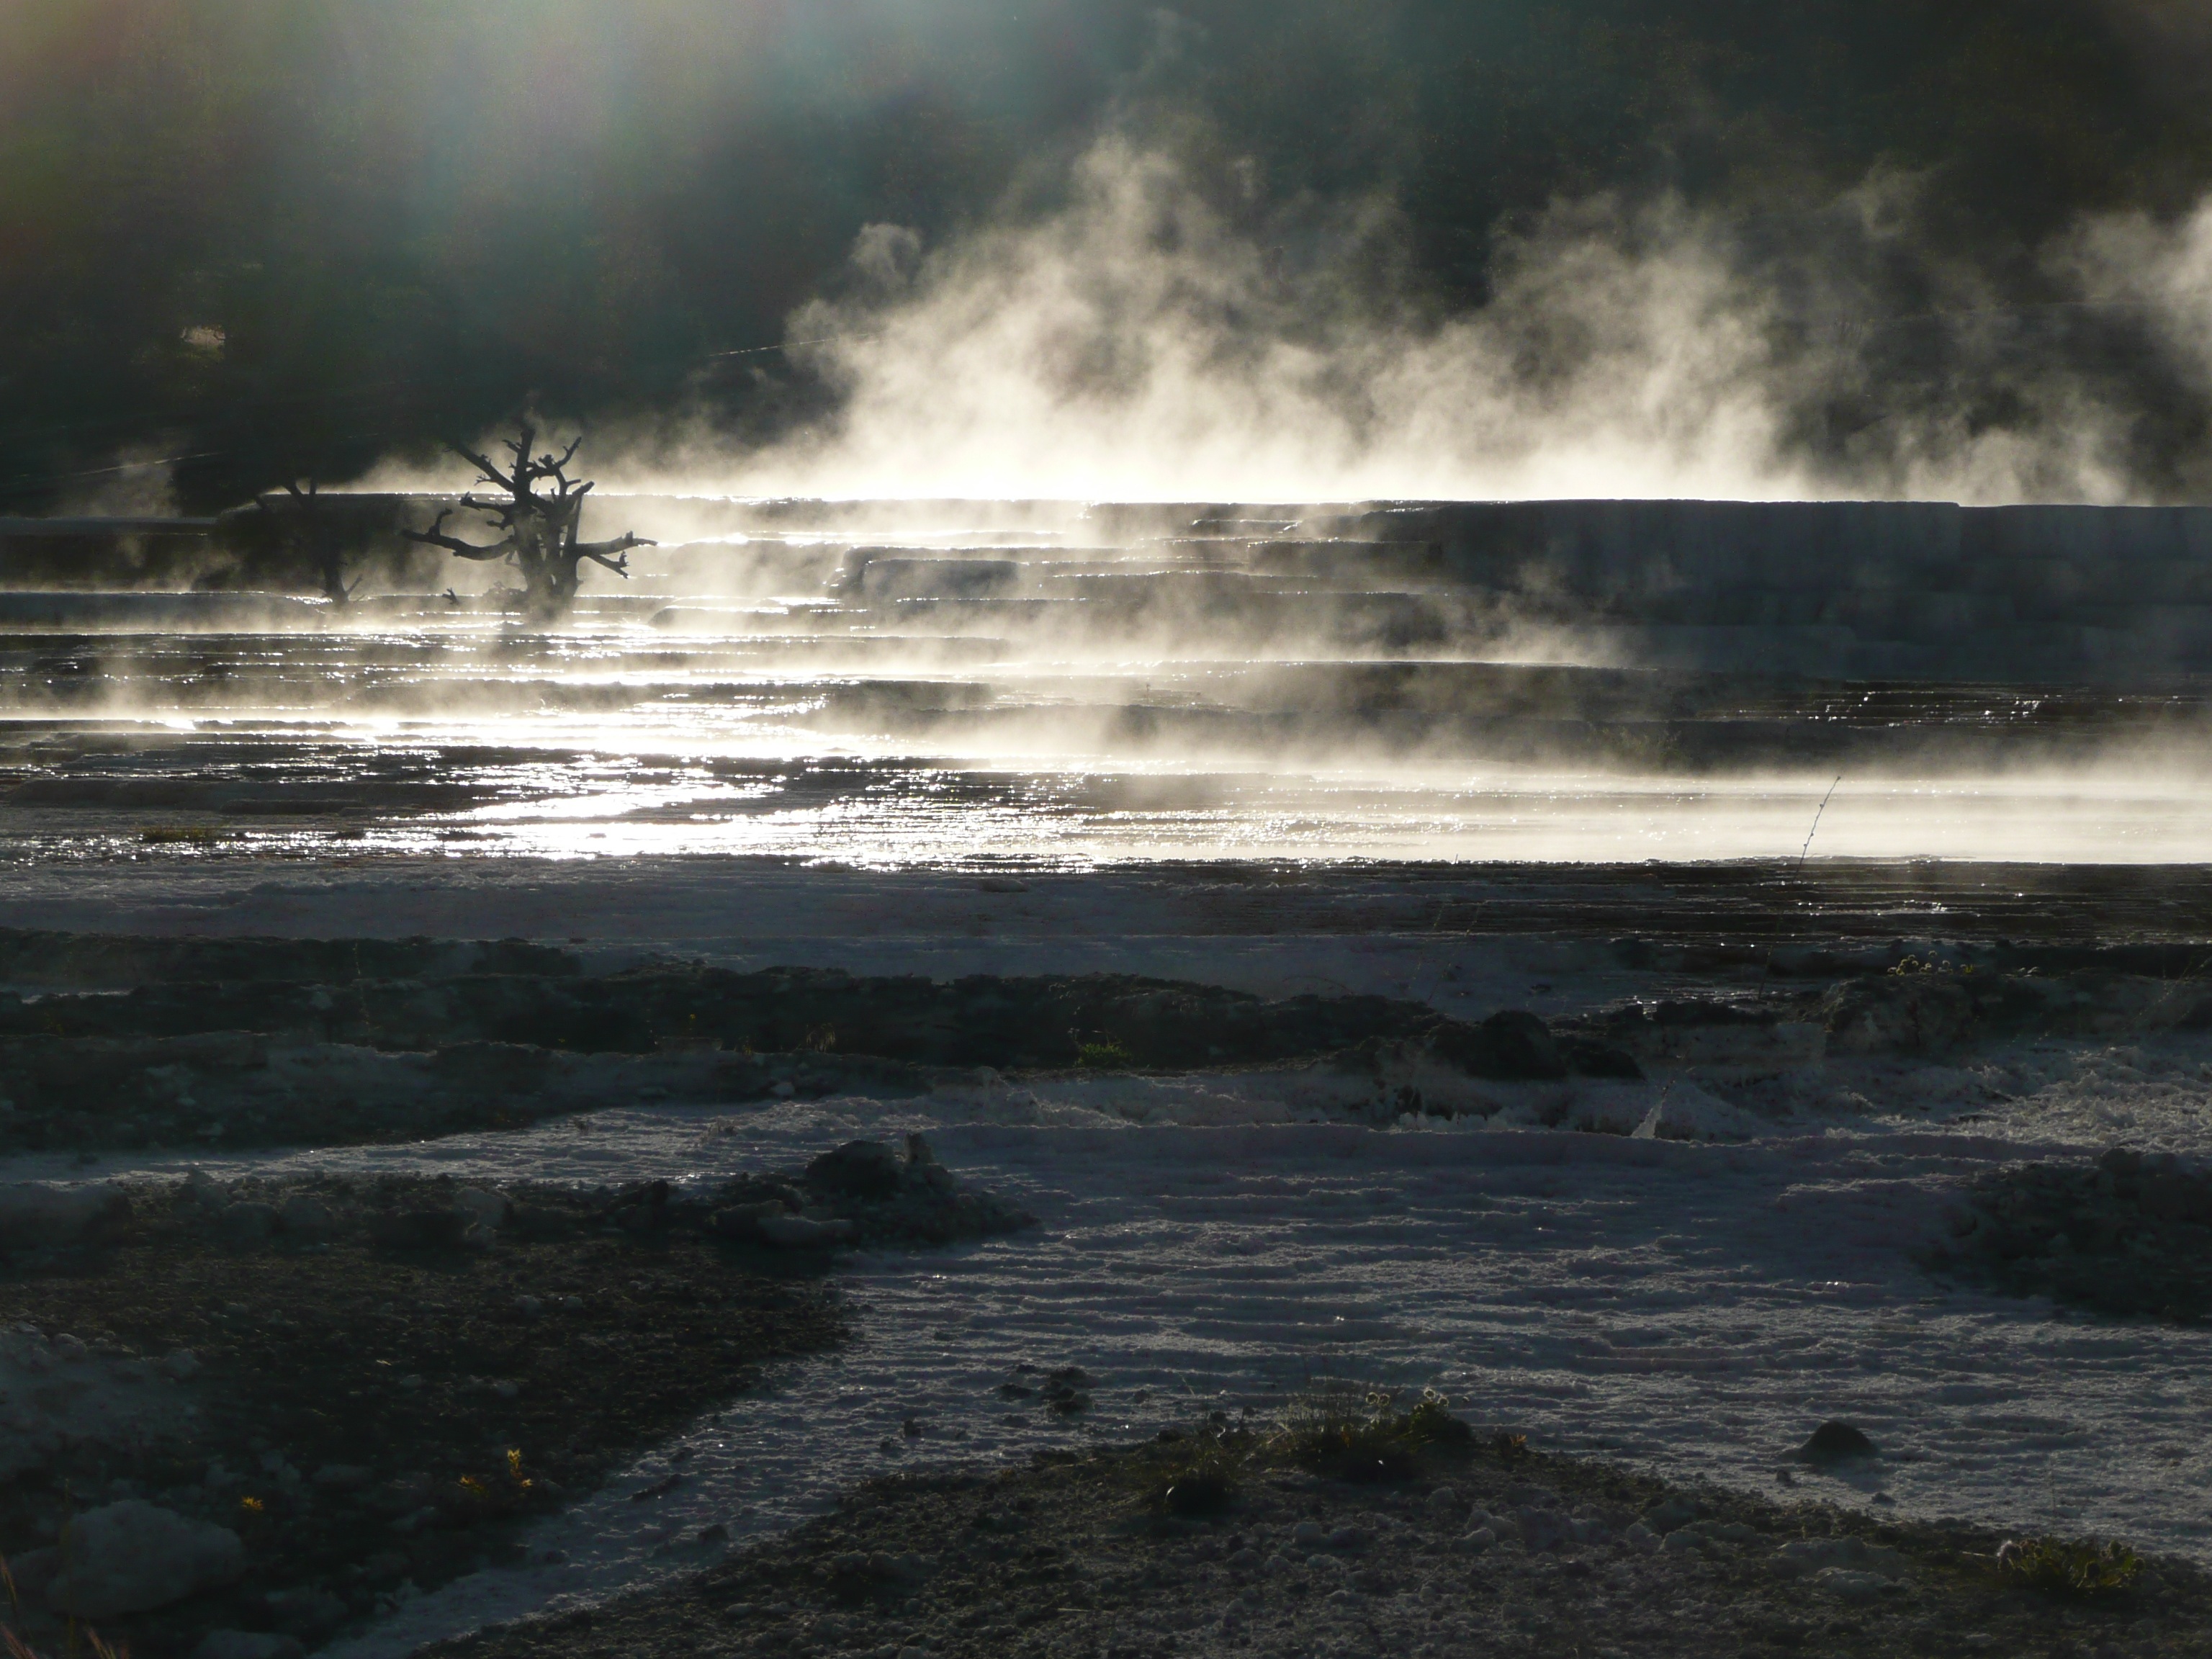
beach, landscape, sea, coast, water, nature, ocean, horizon, cloud, sky, sunlight, steam, morning, shore, wave, wind, dawn, scenery, weather, geological formation, body of water, terrace, bright, limestone, tourist attraction, wyoming, thermal, yellowstone national park, hot water, atmospheric phenomenon, wind wave, mineral deposit